Hubble volume

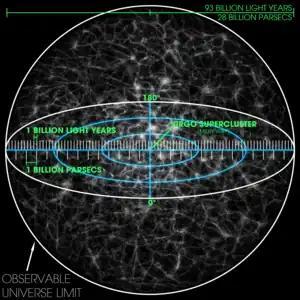
Visualization of the whole observable universe. The inner blue ring indicates the approximate size of the Hubble volume.

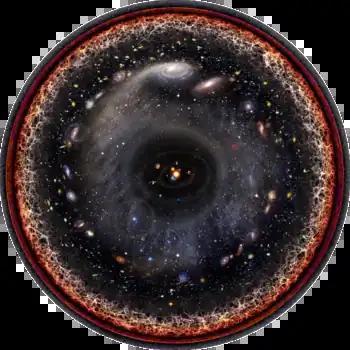
Circular representation of the observable universe on a logarithmic scale. Distance from Earth increases exponentially from center to edge. Celestial bodies were enlarged to appreciate their shapes.

In cosmology, a Hubble volume (named for the astronomer Edwin Hubble) or Hubble sphere, subluminal sphere, causal sphere and sphere of causality is a spherical region of the observable universe surrounding an observer beyond which objects recede from that observer at a rate greater than the speed of light due to the expansion of the universe. The Hubble volume is approximately equal to 10 cubic light years (or about 10 cubic meters).